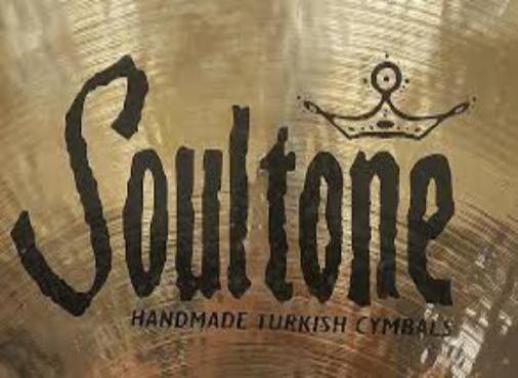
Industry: Leisure